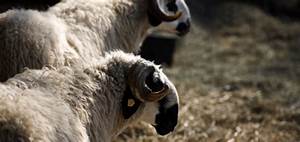
Label: pecora